Sébastien de L'Aubespine

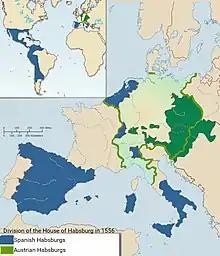
Division of the empire of the Holy Roman Emperor as he began the process of his abdications in 1556

By the mid 1550s, the Emperor had grown weary of war. The French king by contrast oscillated in disposition. On the one hand in December 1555 he yielded to the requests of the Lorraine-Guise faction at court and entered into alliance with the Pope for a planned assault against Imperial held Napoli. No sooner had this come to pass than he dispatched admiral de Coligny to negotiate either a peace or a truce with the Imperial party. Coligny, alongside Basse-Fontaine travelled to Vaucelles where they met with the representatives of the Emperor (the count of Lalaing and the former ambassador to France Simon Renard). The two sides discussed the handover of the various important prisoners in their possessions such as the duc de Bouillon who was held by the Imperials and the duke of Aarschot who was held by the French. Lalaing proposed the French trade their possession of Boulogne and Mariembourg for the release of the comte de Dammartin (son of the Constable of France) and the duc de Bouillon. Henri remarked acidly to the proposal that the constable de Montmorency was not the king of France. Coligny and Basse-Fontaine refused to assent to territorial concessions requested by the Imperial negotiators. Negotiations proceeded rapidly, in part because the Emperor was keen for a pause so that he could effect his staggered abdications. Thus they succeeded in February in establishing a truce with the Emperor. The truce would allow both sides the time to raise the funds to redeem their various captives from the other side. When word of the truce reached the war party in France it was greeted with horror and disgust. Of the two contradictory agreements the French king had established in these months, the truce of Vaucelles was the better received by the people of France.